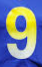
Number: 9